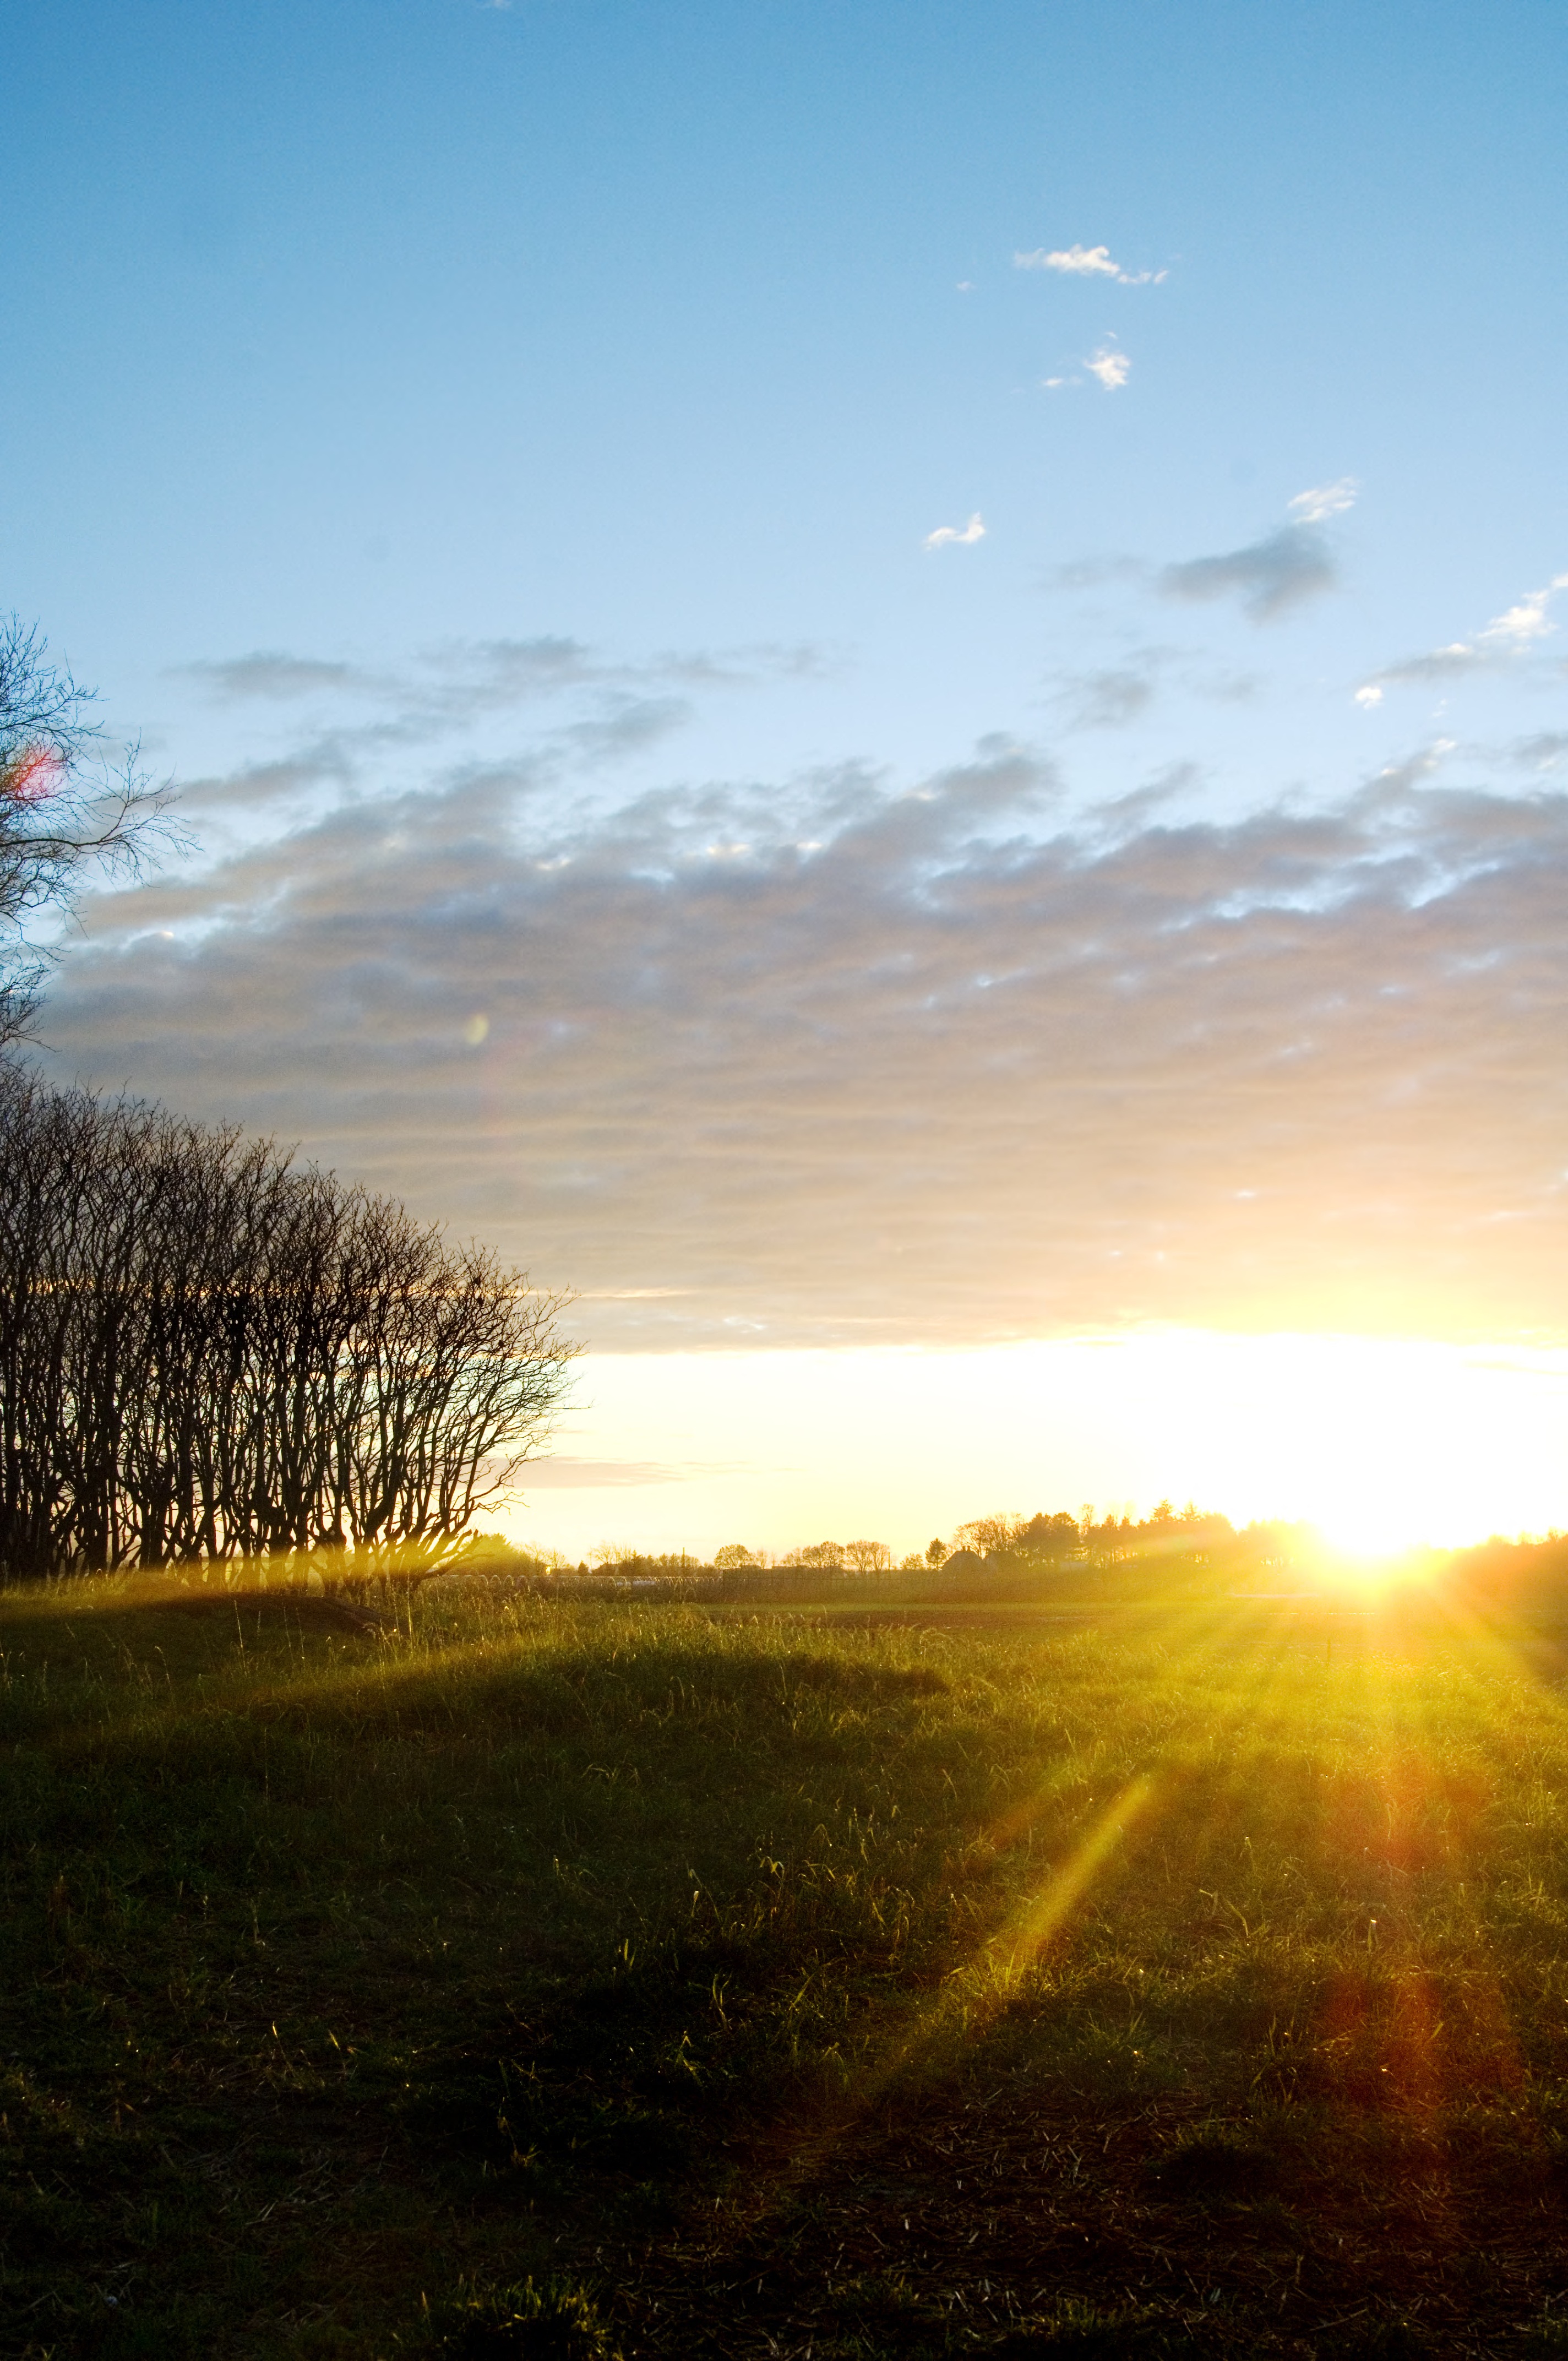
landscape, tree, nature, grass, horizon, light, cloud, sky, sun, sunrise, sunset, mist, field, sunlight, morning, hill, dawn, atmosphere, dusk, evening, reflection, atmospheric phenomenon